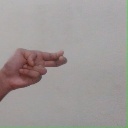
अक्षर: ह